List of numbered streets in Manhattan

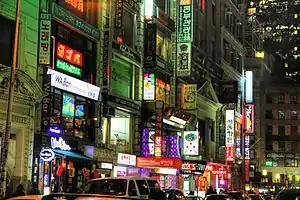
Korea Way in Koreatown on 32nd Street, with street signage in Hangul

27th Street is a one-way street that runs from Second Avenue to the West Side Highway with an interruption between Eighth Avenue and Tenth Avenue. It is most noted for its strip between Tenth and Eleventh Avenues, known as Club Row because it features numerous nightclubs and lounges.